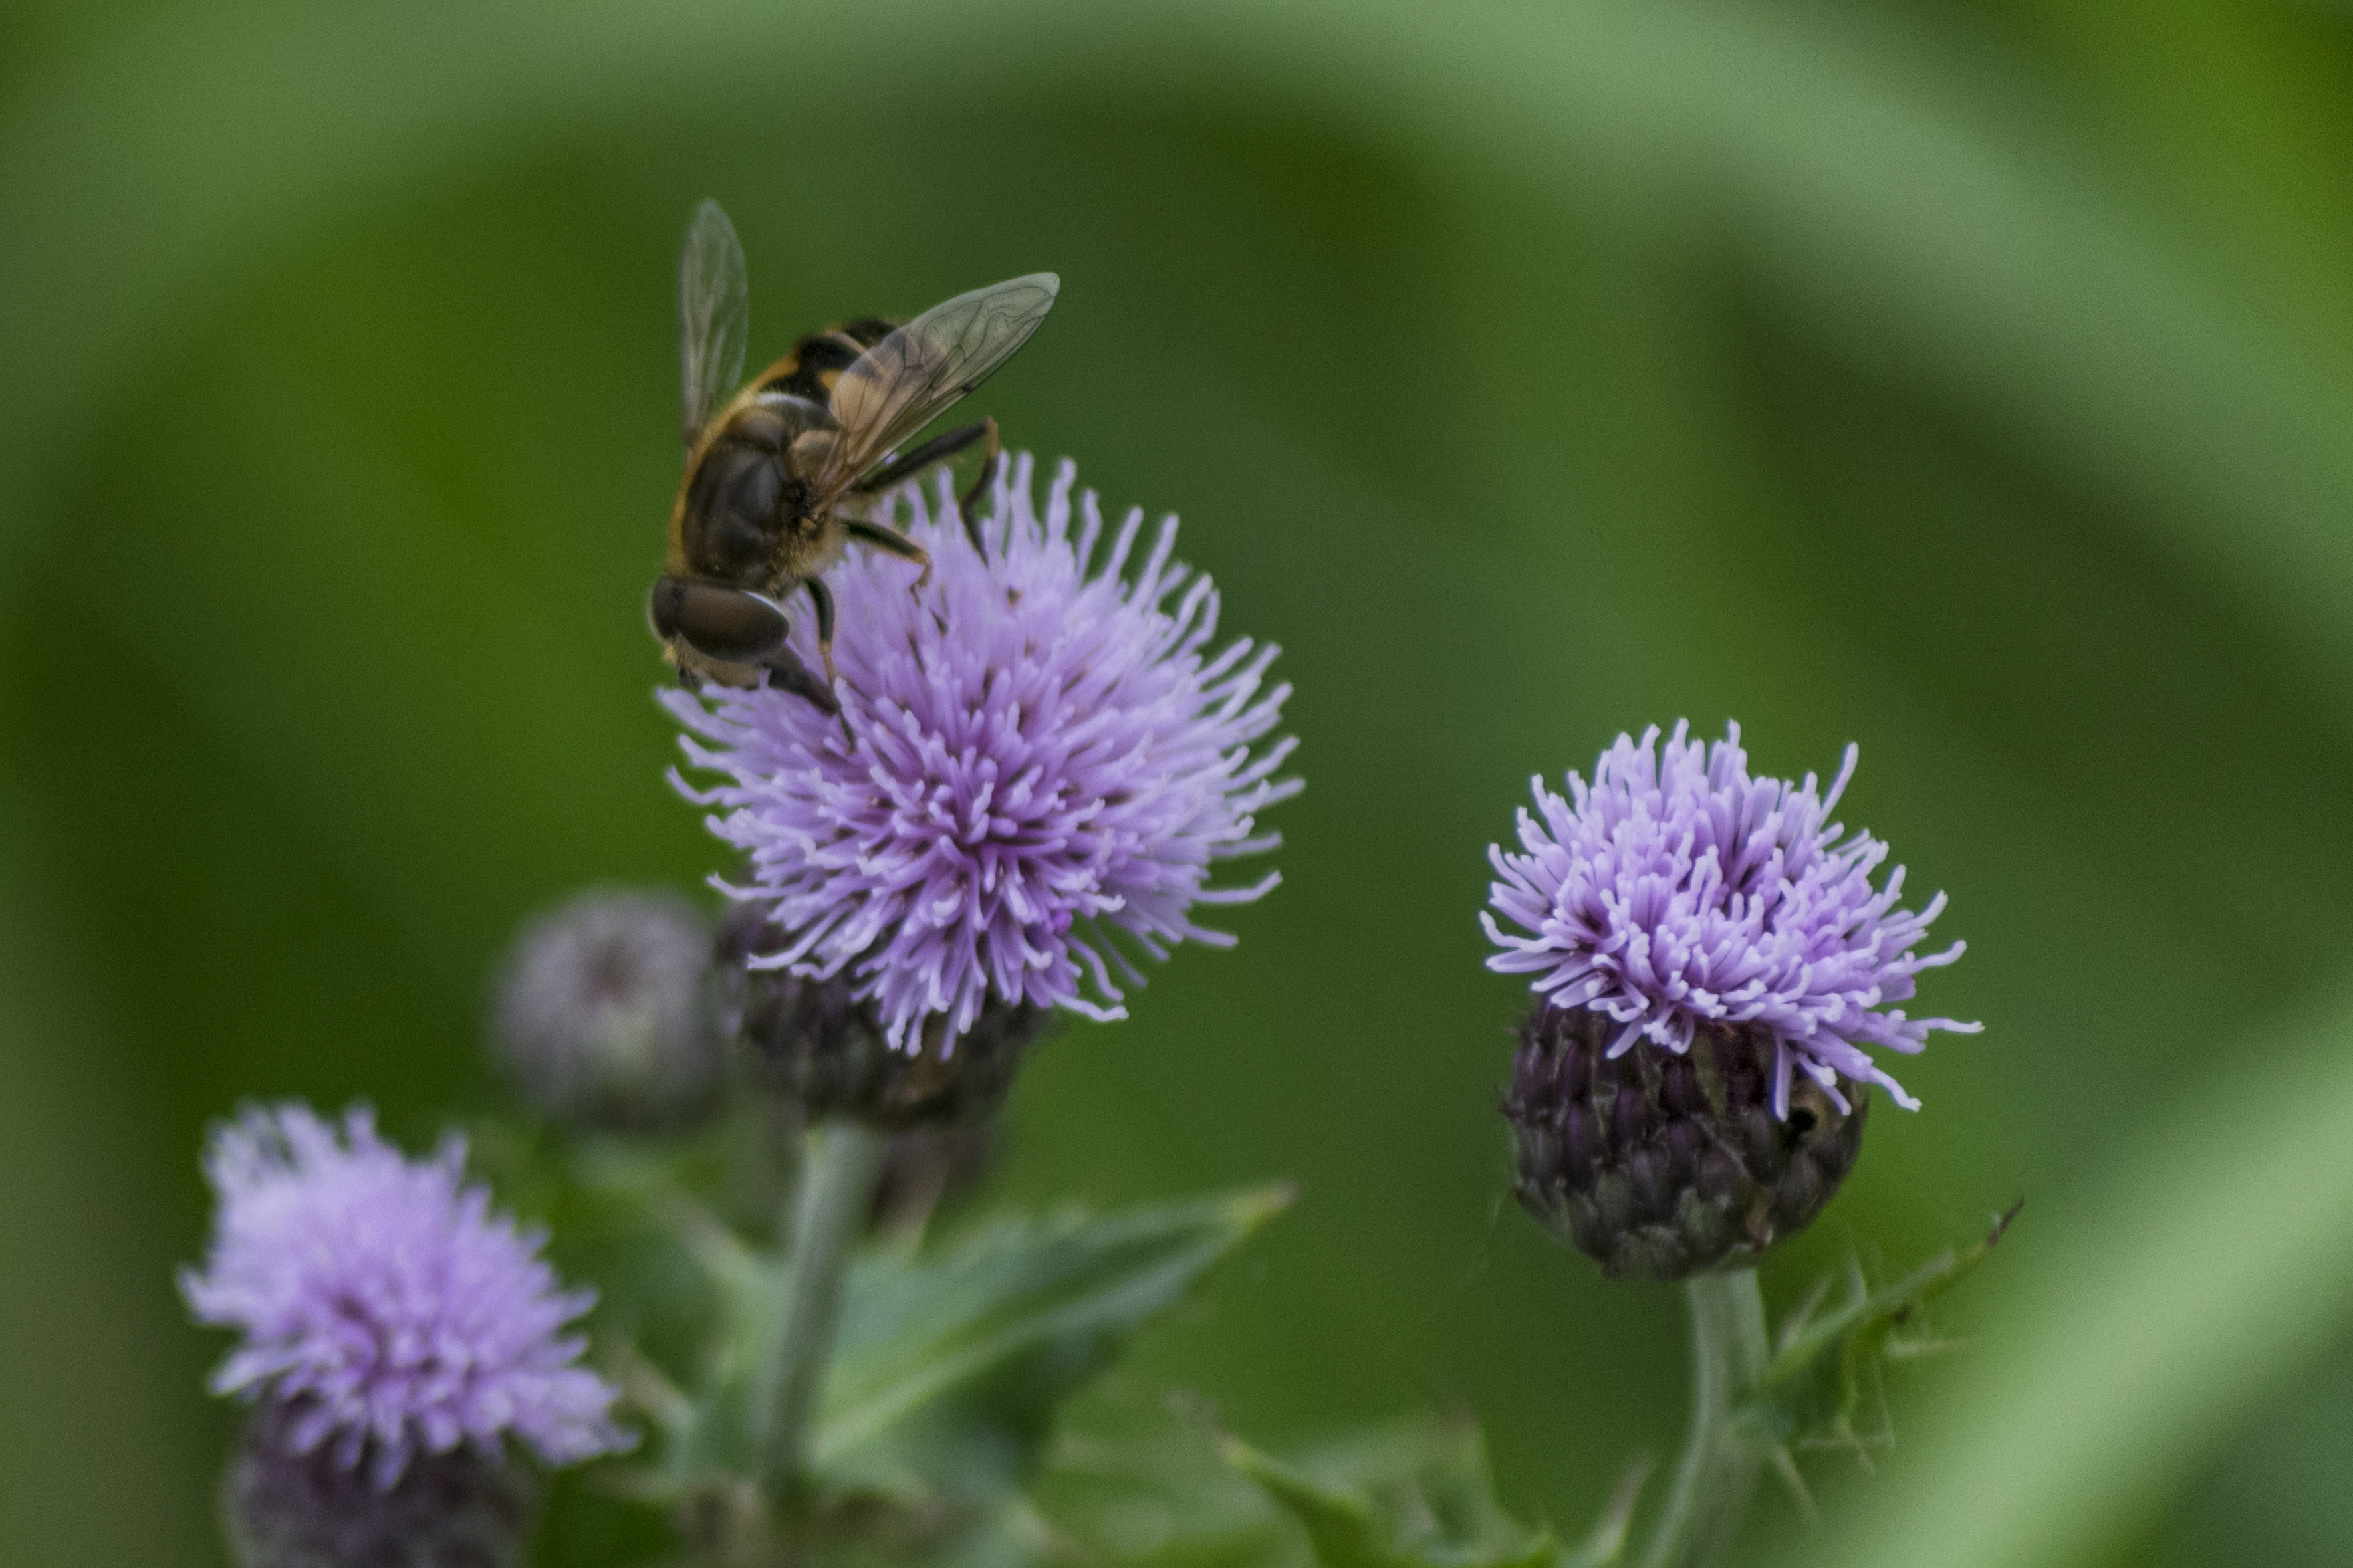
nature, outdoor, plant, flower, petal, insect, botany, nikon, flora, fauna, invertebrate, wildflower, hoverfly, nederland, netherlands, bee, outdoorphotography, thistle, nectar, paulvandevelde, pdvandevelde, padagudaloma, natuurfotografie, naturephotographer, dordrecht, biesbosch, nederlandinfotos, tissle, distel, macro photography, flowering plant, honey bee, daisy family, zweefvlieg, pollinator, land plant, membrane winged insect